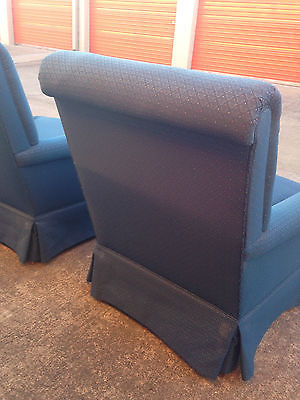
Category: chair